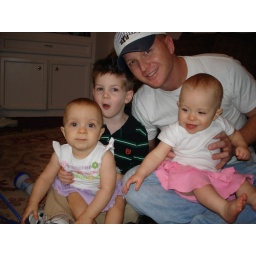
The girls did not want to pose under the tree on Christmas Eve!